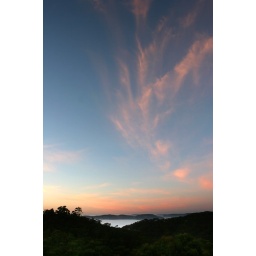
Dawn in the Blue Mountains, west of Sydney with a river of fog climbing from the valley floor 900 meters below.